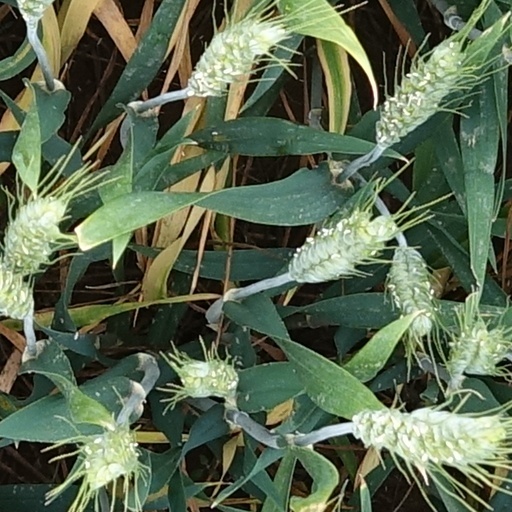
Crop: wheat